France Antarctique

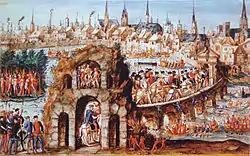
At the royal entry of Henry II in Rouen, 1 October 1550, about fifty naked men were employed to illustrate life in Brazil and a battle between the Tupinambá allies of the French, and the Tabajara Indians.

France Antarctique (formerly also spelled France antartique) was a French colony in Rio de Janeiro, in modern-day Brazil, which existed between 1555 and 1567, and had control over the coast from Rio de Janeiro to Cabo Frio. The colony quickly became a haven for Huguenots, and was ultimately destroyed by the Portuguese in 1567.